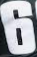
Number: 6